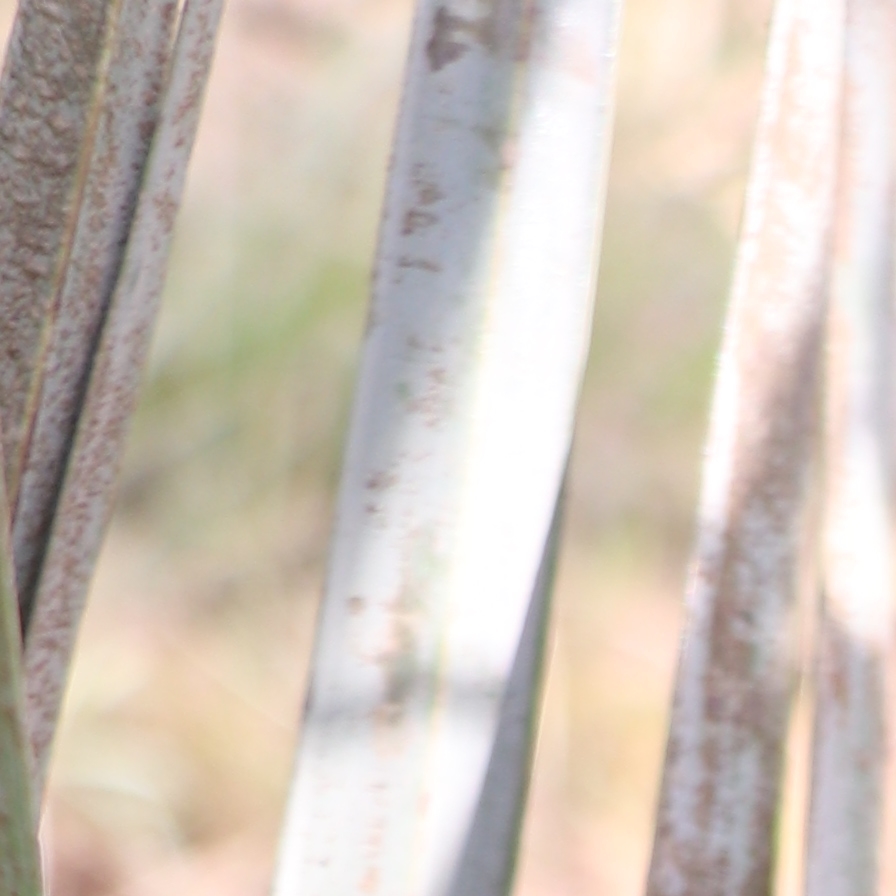
Label: Honey